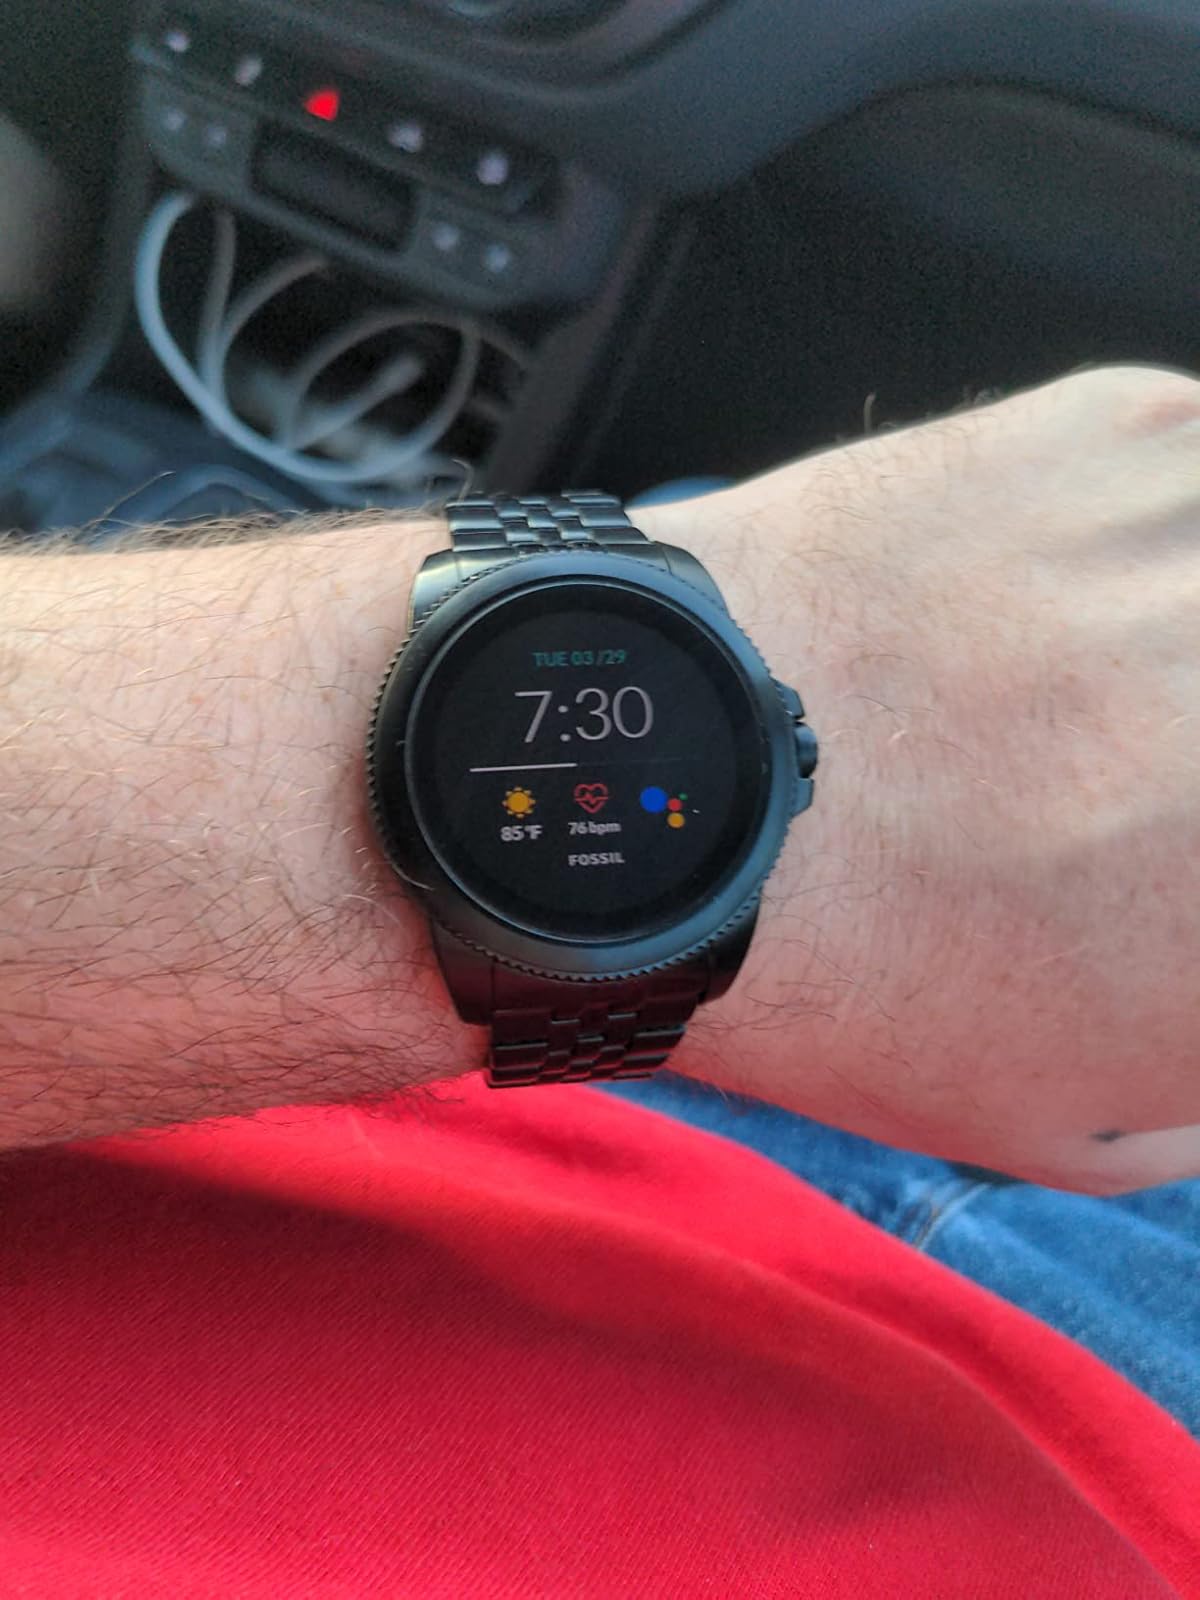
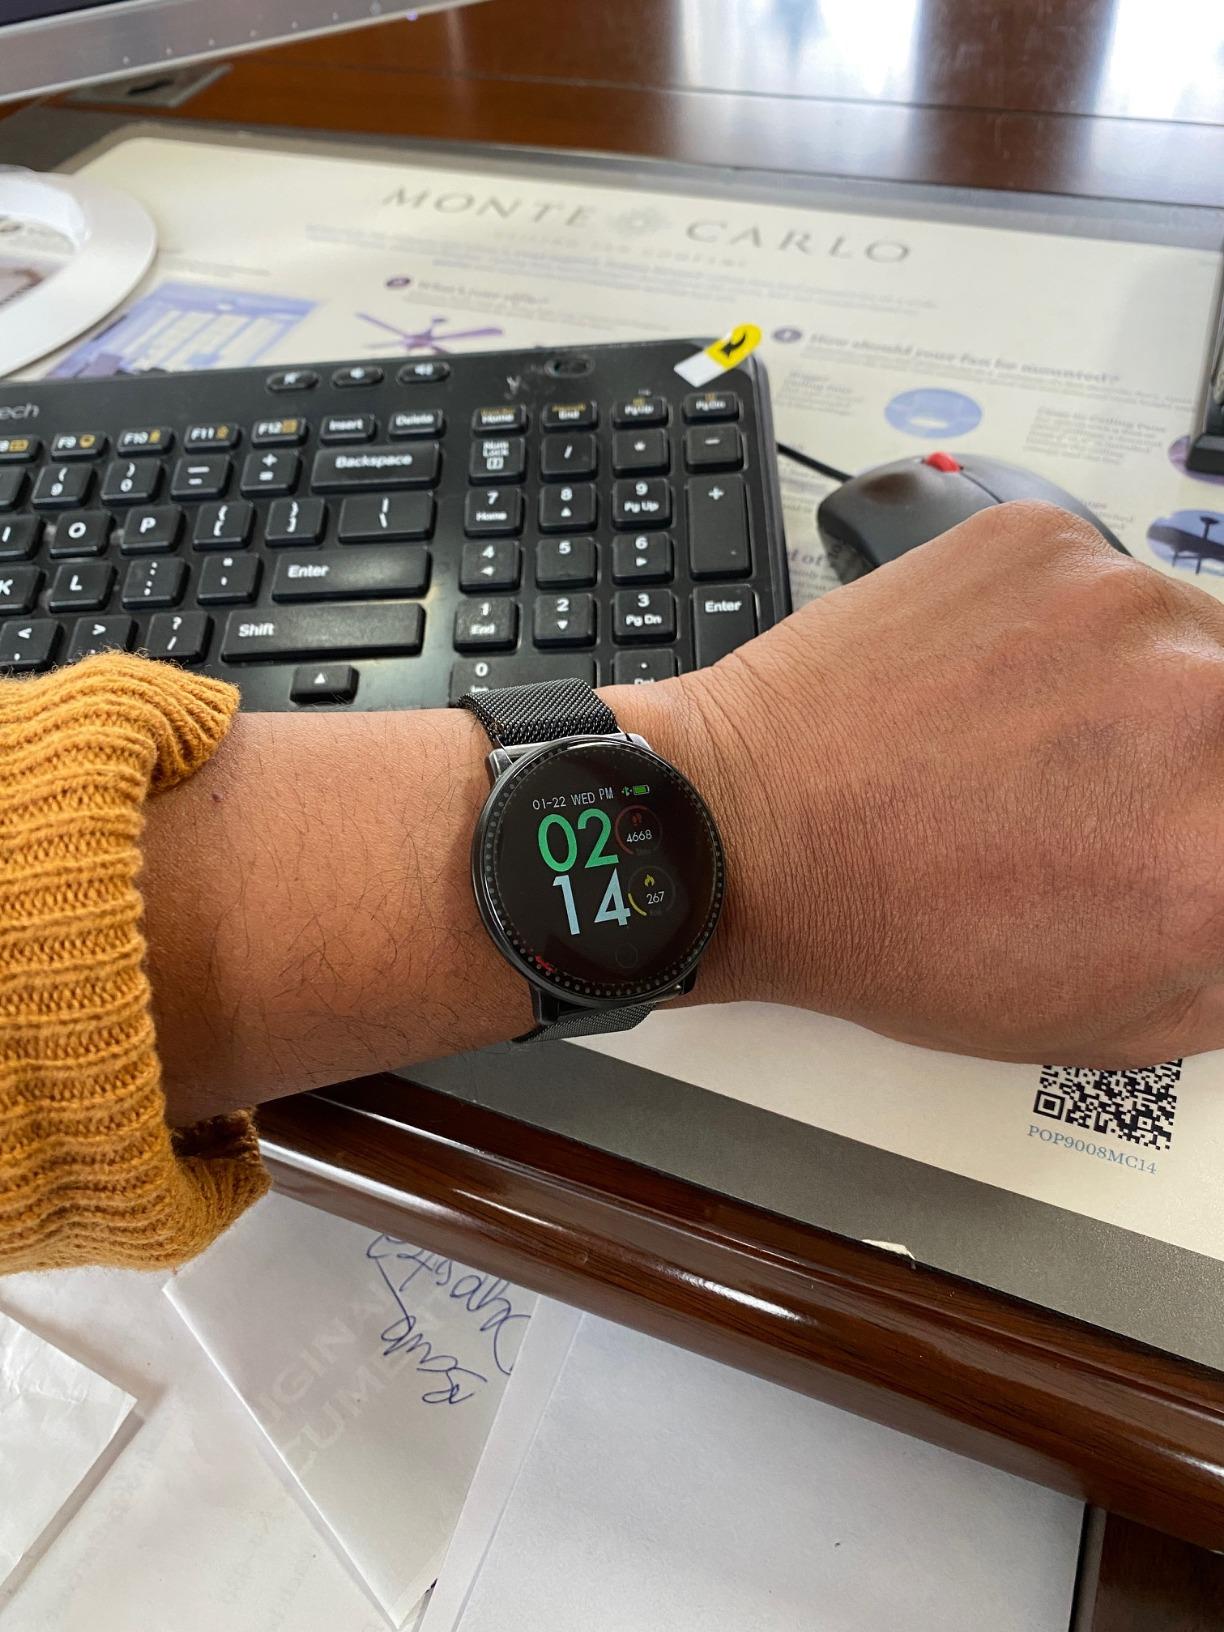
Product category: smartwatch
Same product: no